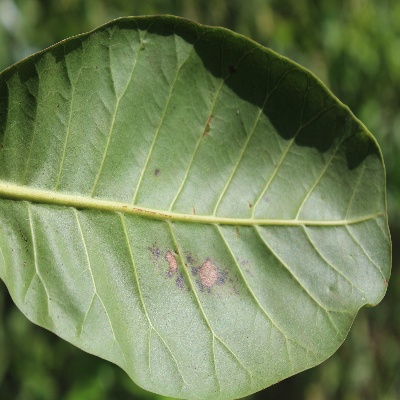
Crop: Cashew
Condition: anthracnose